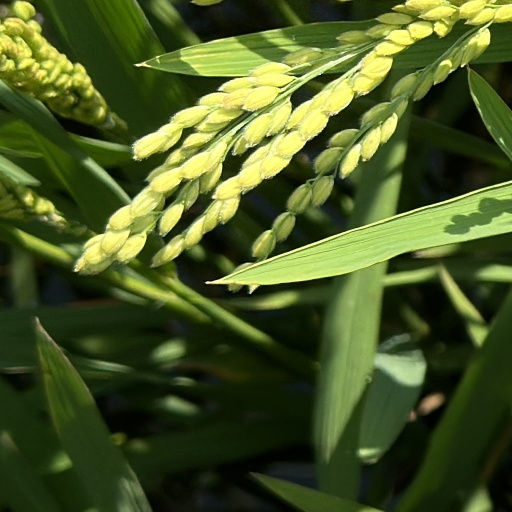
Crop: rice